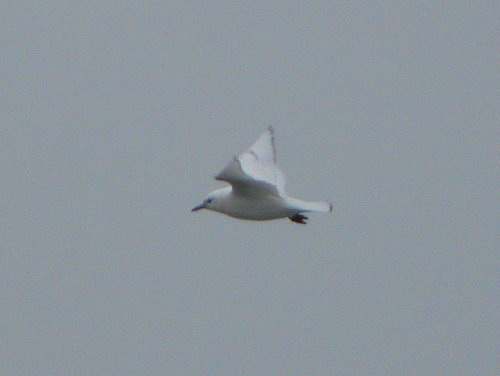
the bird with its bead and beak proportional to its body, and it has white throat, breast and belly.
a small bird that is white in body and wings.
a white bird mid flight that is entirely white with black eyes, grey bill, and black feet.
medium sized bird with white feathers and a narrow beak.
this white bird has a thin black beak, black feet, and slight black accents on the tips of it's wing feathers.
white bird with gray on the tips of its wings and a long, conical, pointed beak.
it has a short neck pointy beak all white body with black tips and black feet.
this bird has a primarily white body and two gray wingbars, as well as a long pointed bill.
this is a white bird with webbed feet and a pointed beak.
this bird is white with black and has a long, pointy beak.
Species: Ivory Gull